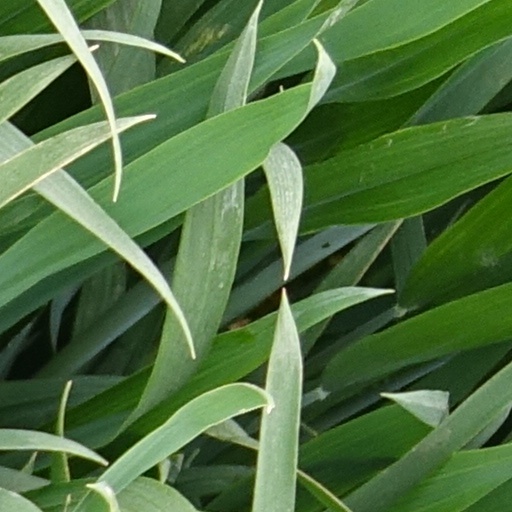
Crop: wheat